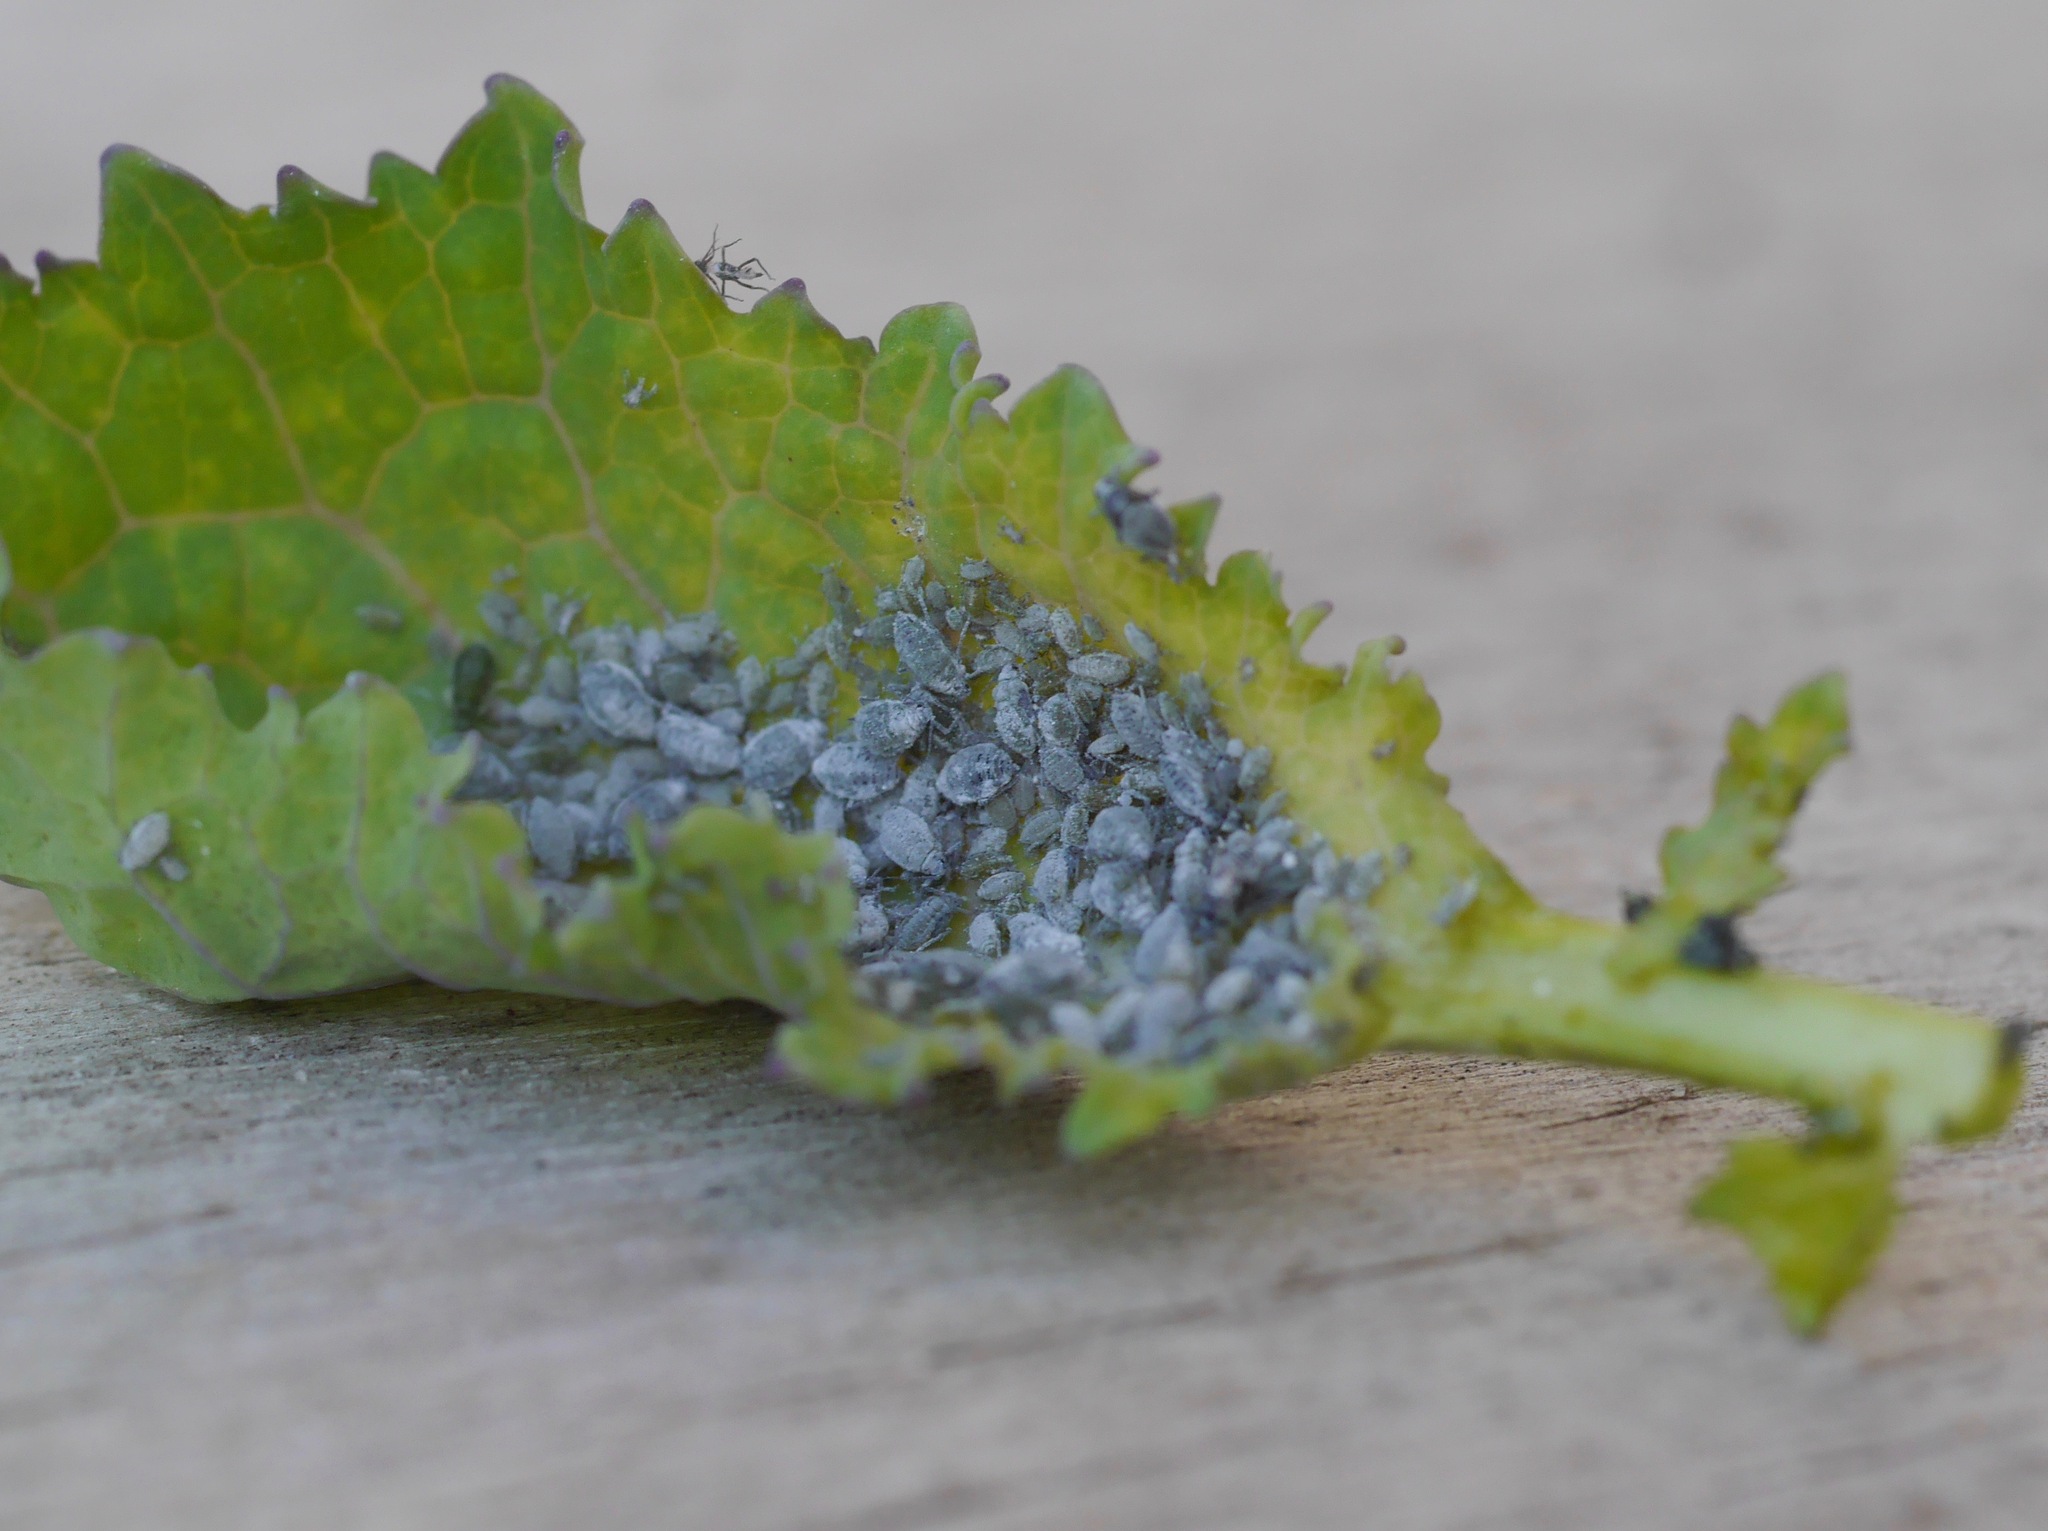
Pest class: cabbage_aphid